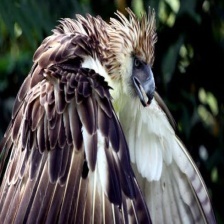
Species: PHILIPPINE EAGLE
Scientific name: PITHECOPHAGA JEFFERYI